Bullets of Justice

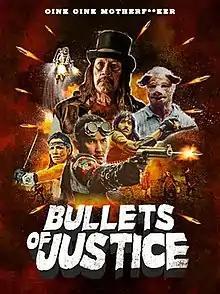

Bullets of Justice is a film made by Valeri Milev and Timur Turisbekov. Originally shot in 2017 as a pilot episode for a series, after a reconsideration of a concept it was eventually extended into a full feature film premiering at London FrightFest Film Festival on the 23rd of August 2019.